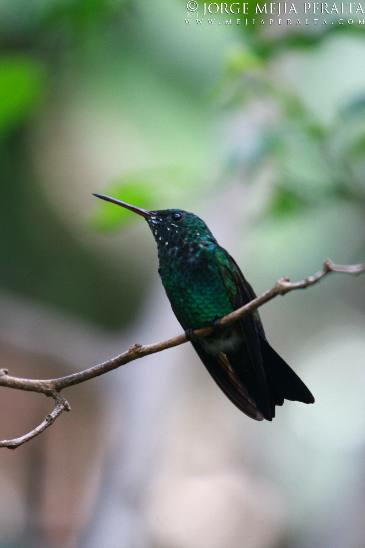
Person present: No